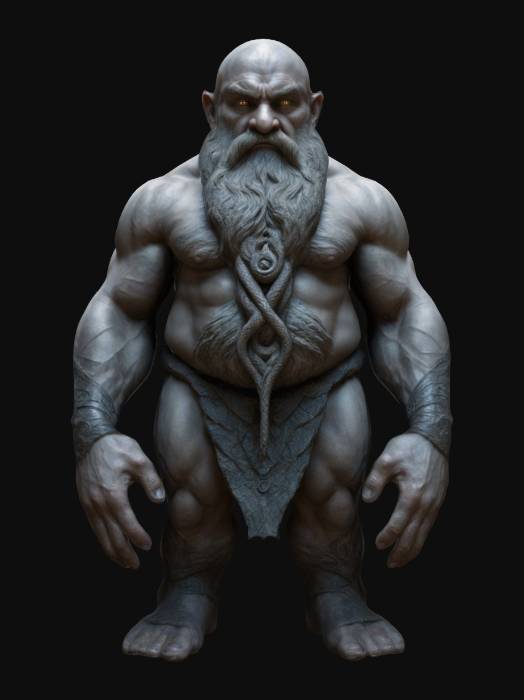
미적 점수 (1~10점): 8